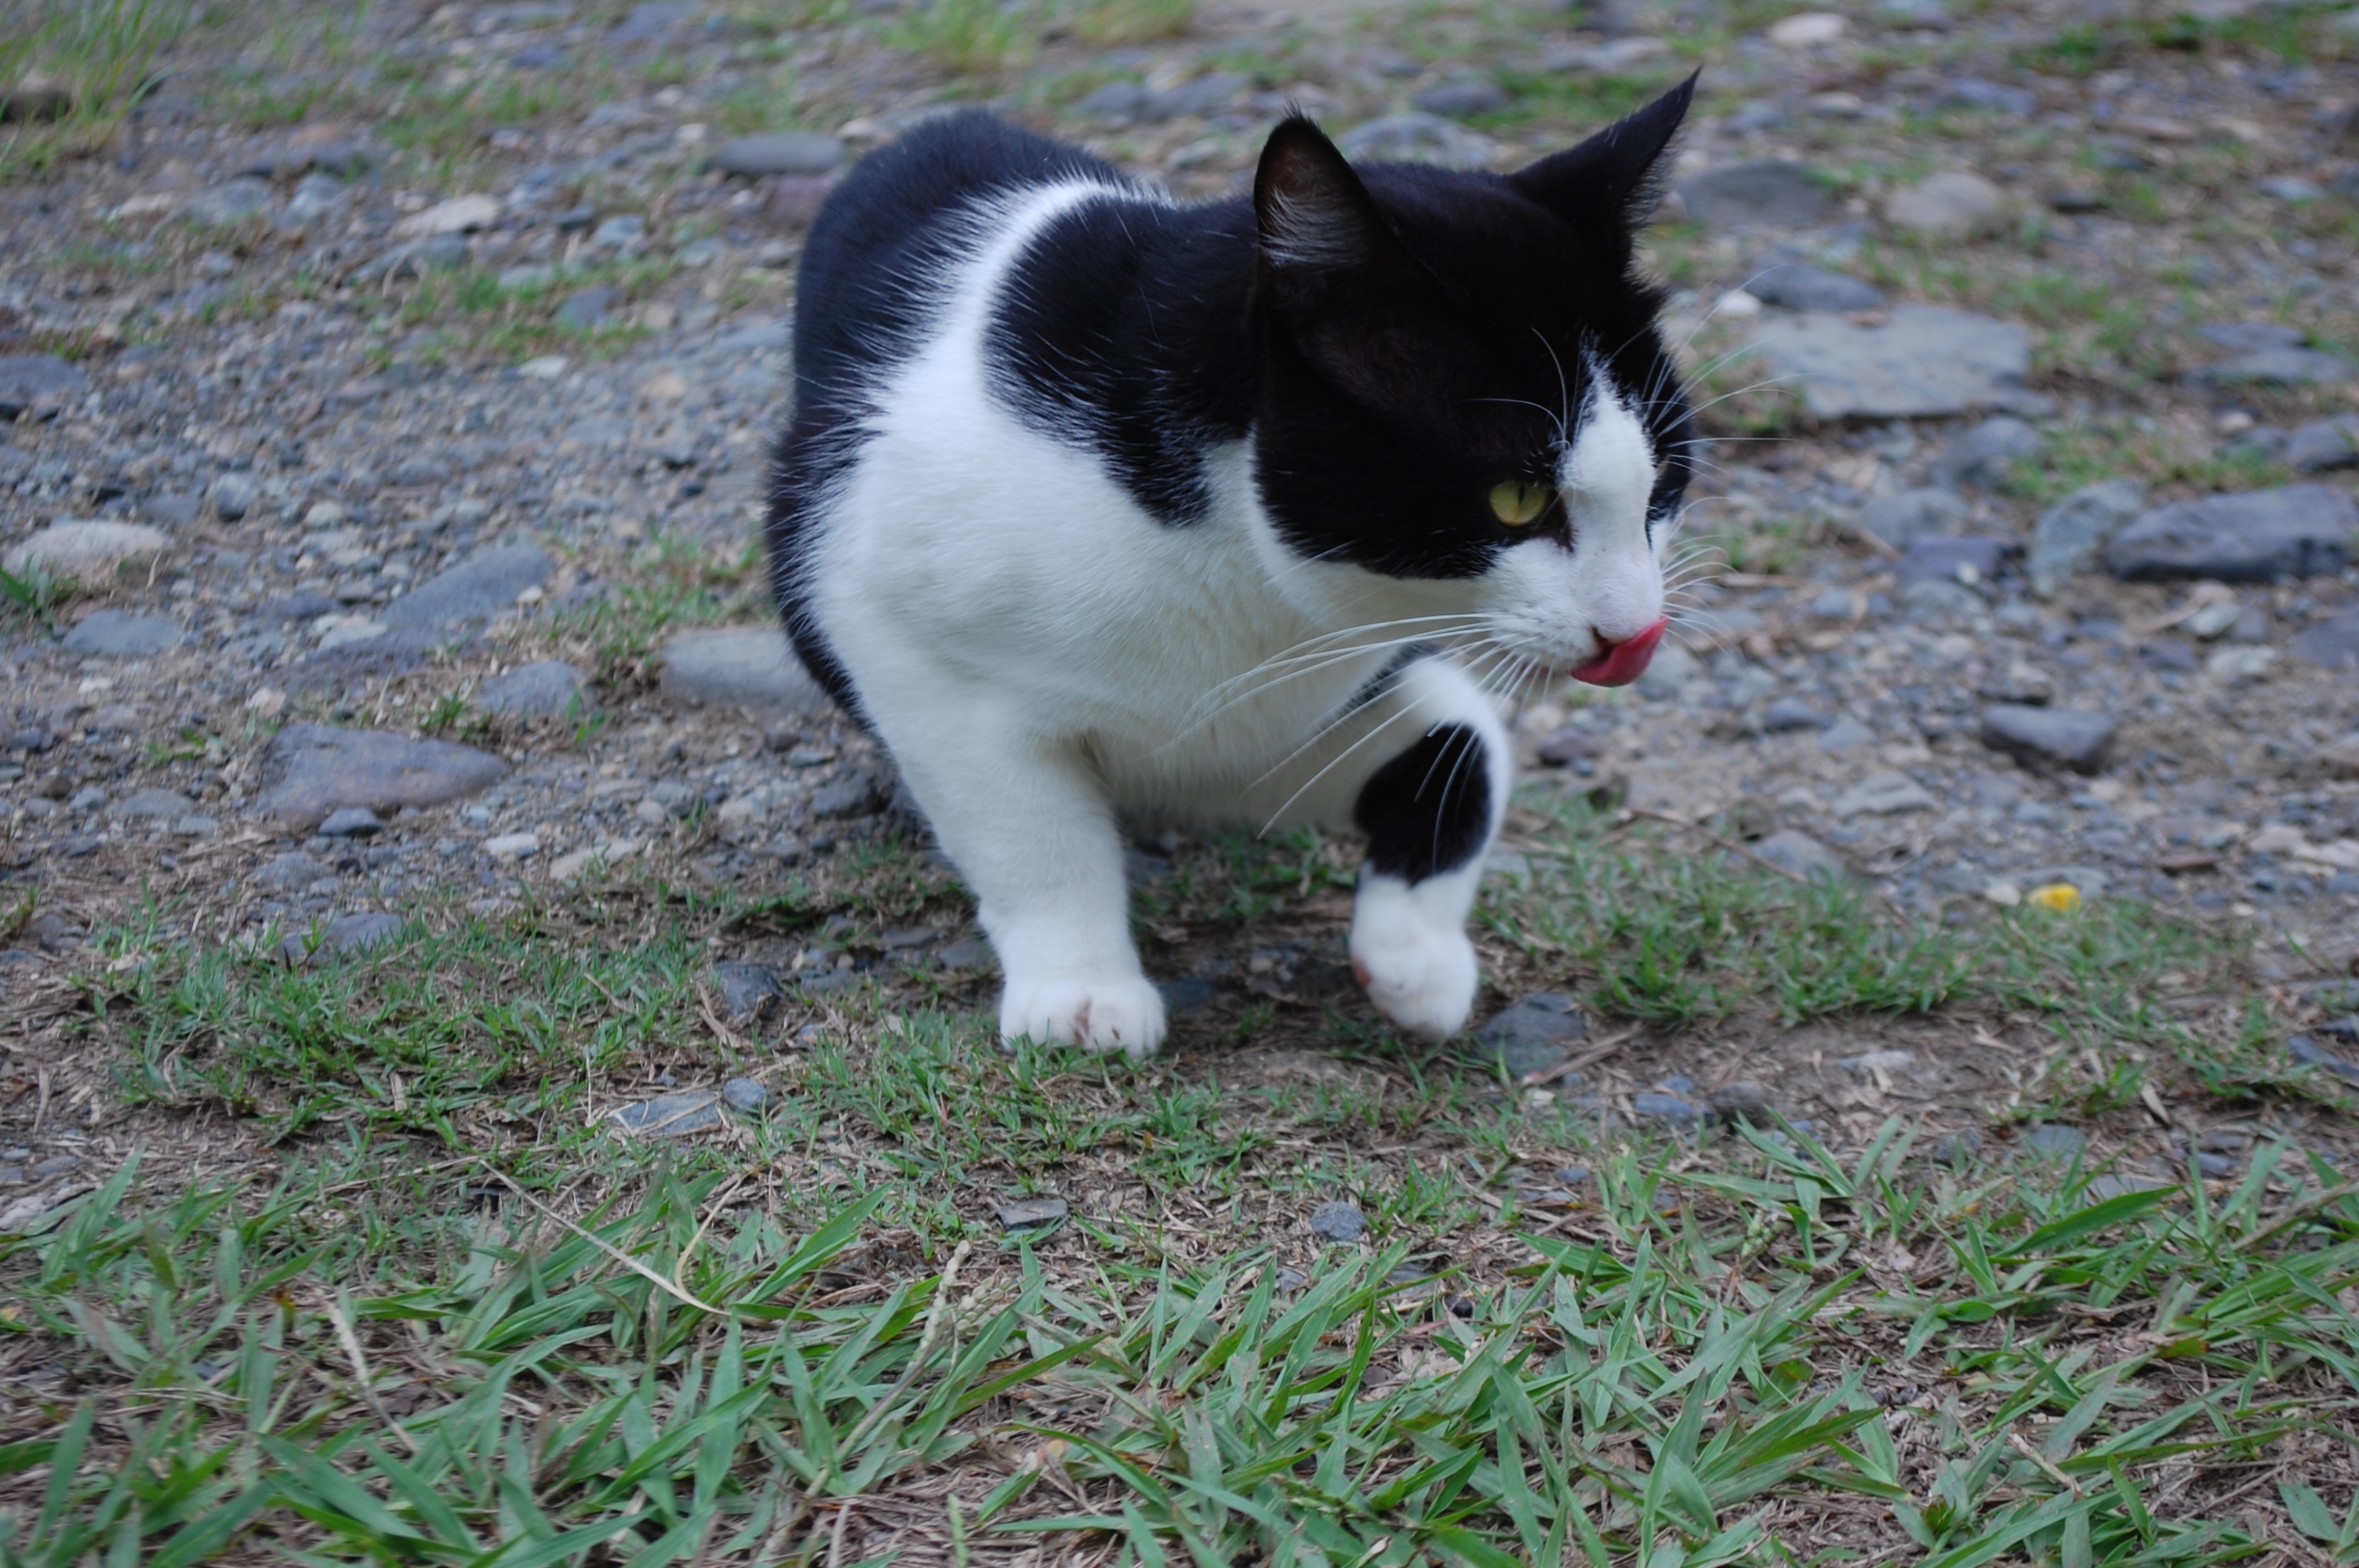
cat, felidae, small to medium sized cats, grass, whiskers, domestic short haired cat, carnivore, polydactyl cat, tail, plant, aegean cat